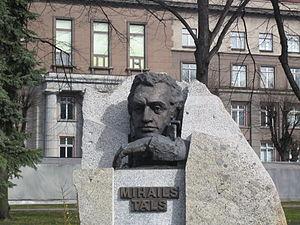
Mikhaïl Nekhemievitch Tal, né le 9 novembre 1936 à Riga et mort le 28 juin 1992 à Moscou, est un joueur d'échecs letton, devenu soviétique comme la Lettonie en 1944.